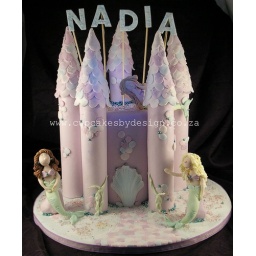
Nadia's under the sea castle cake